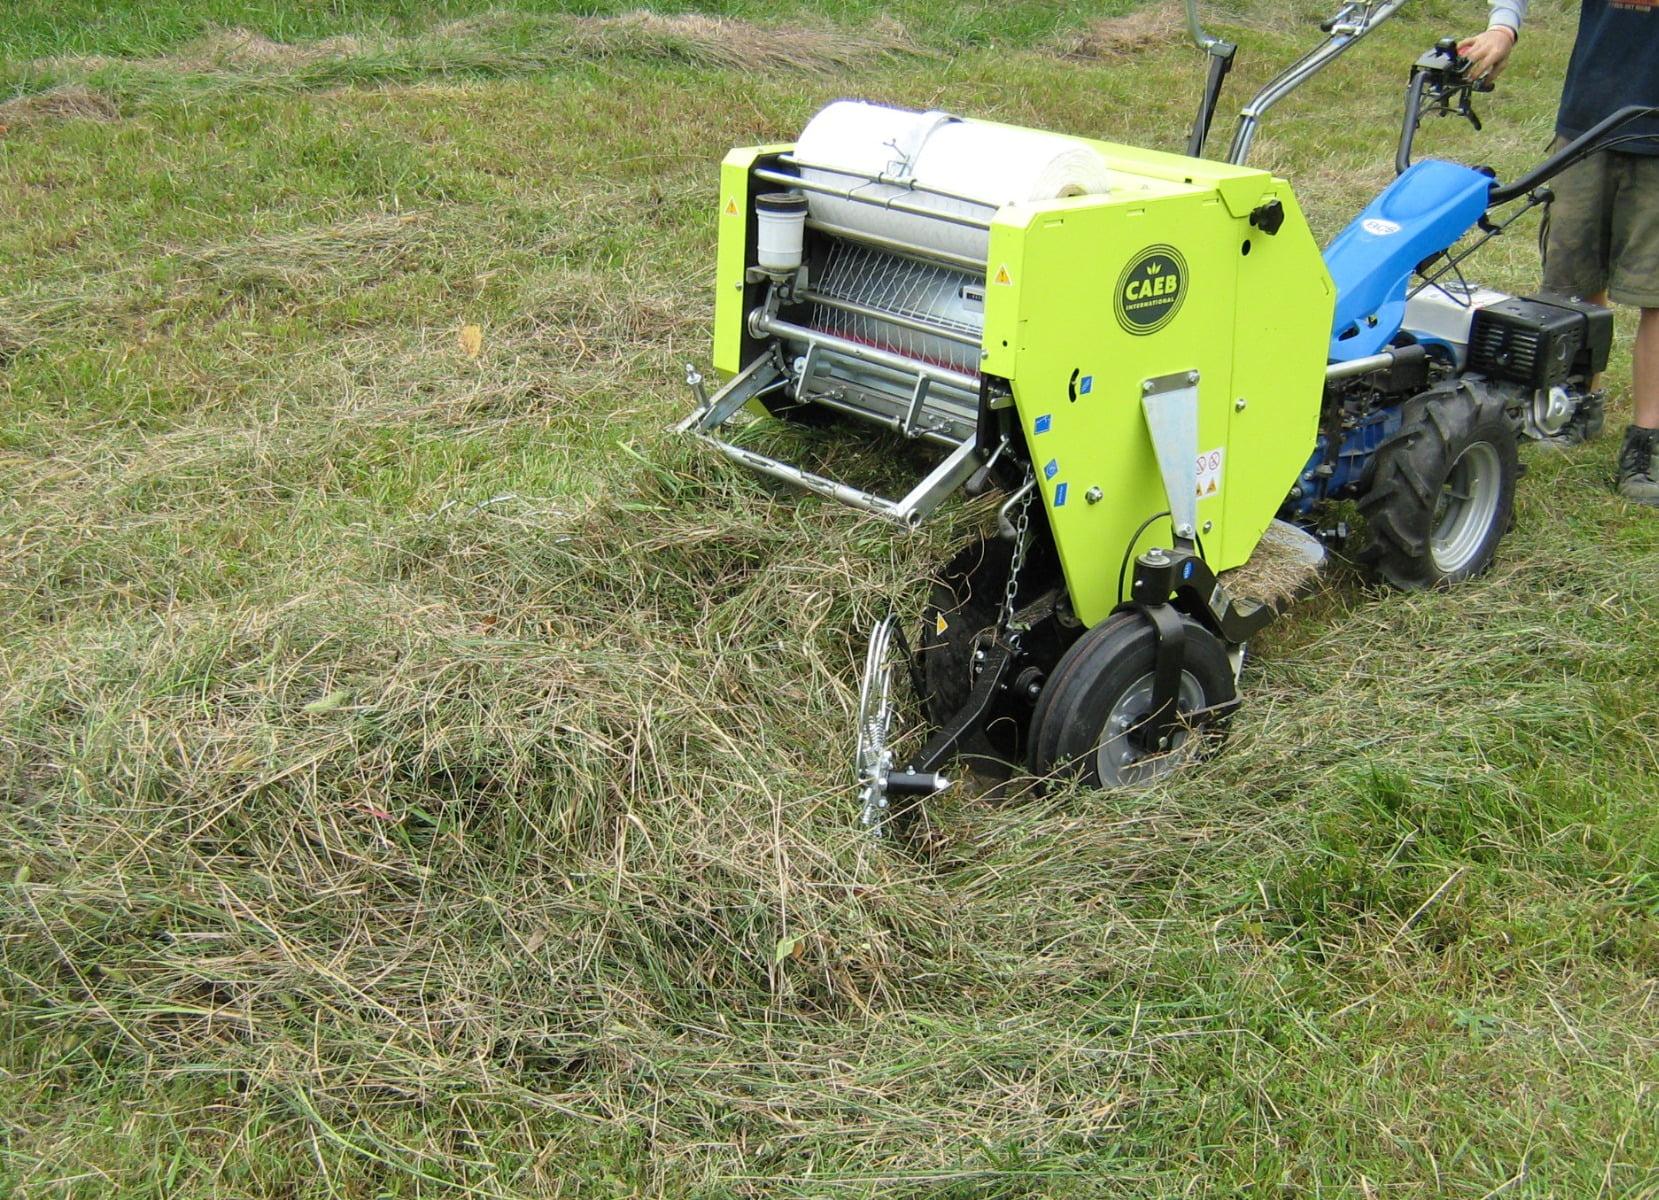
Mashine kubwa ya kisasa itumiayo mafuta, ikiendeshwa na binadamu, inayotumika kuchota nyasi zilizokatwa katika shamba hilo.